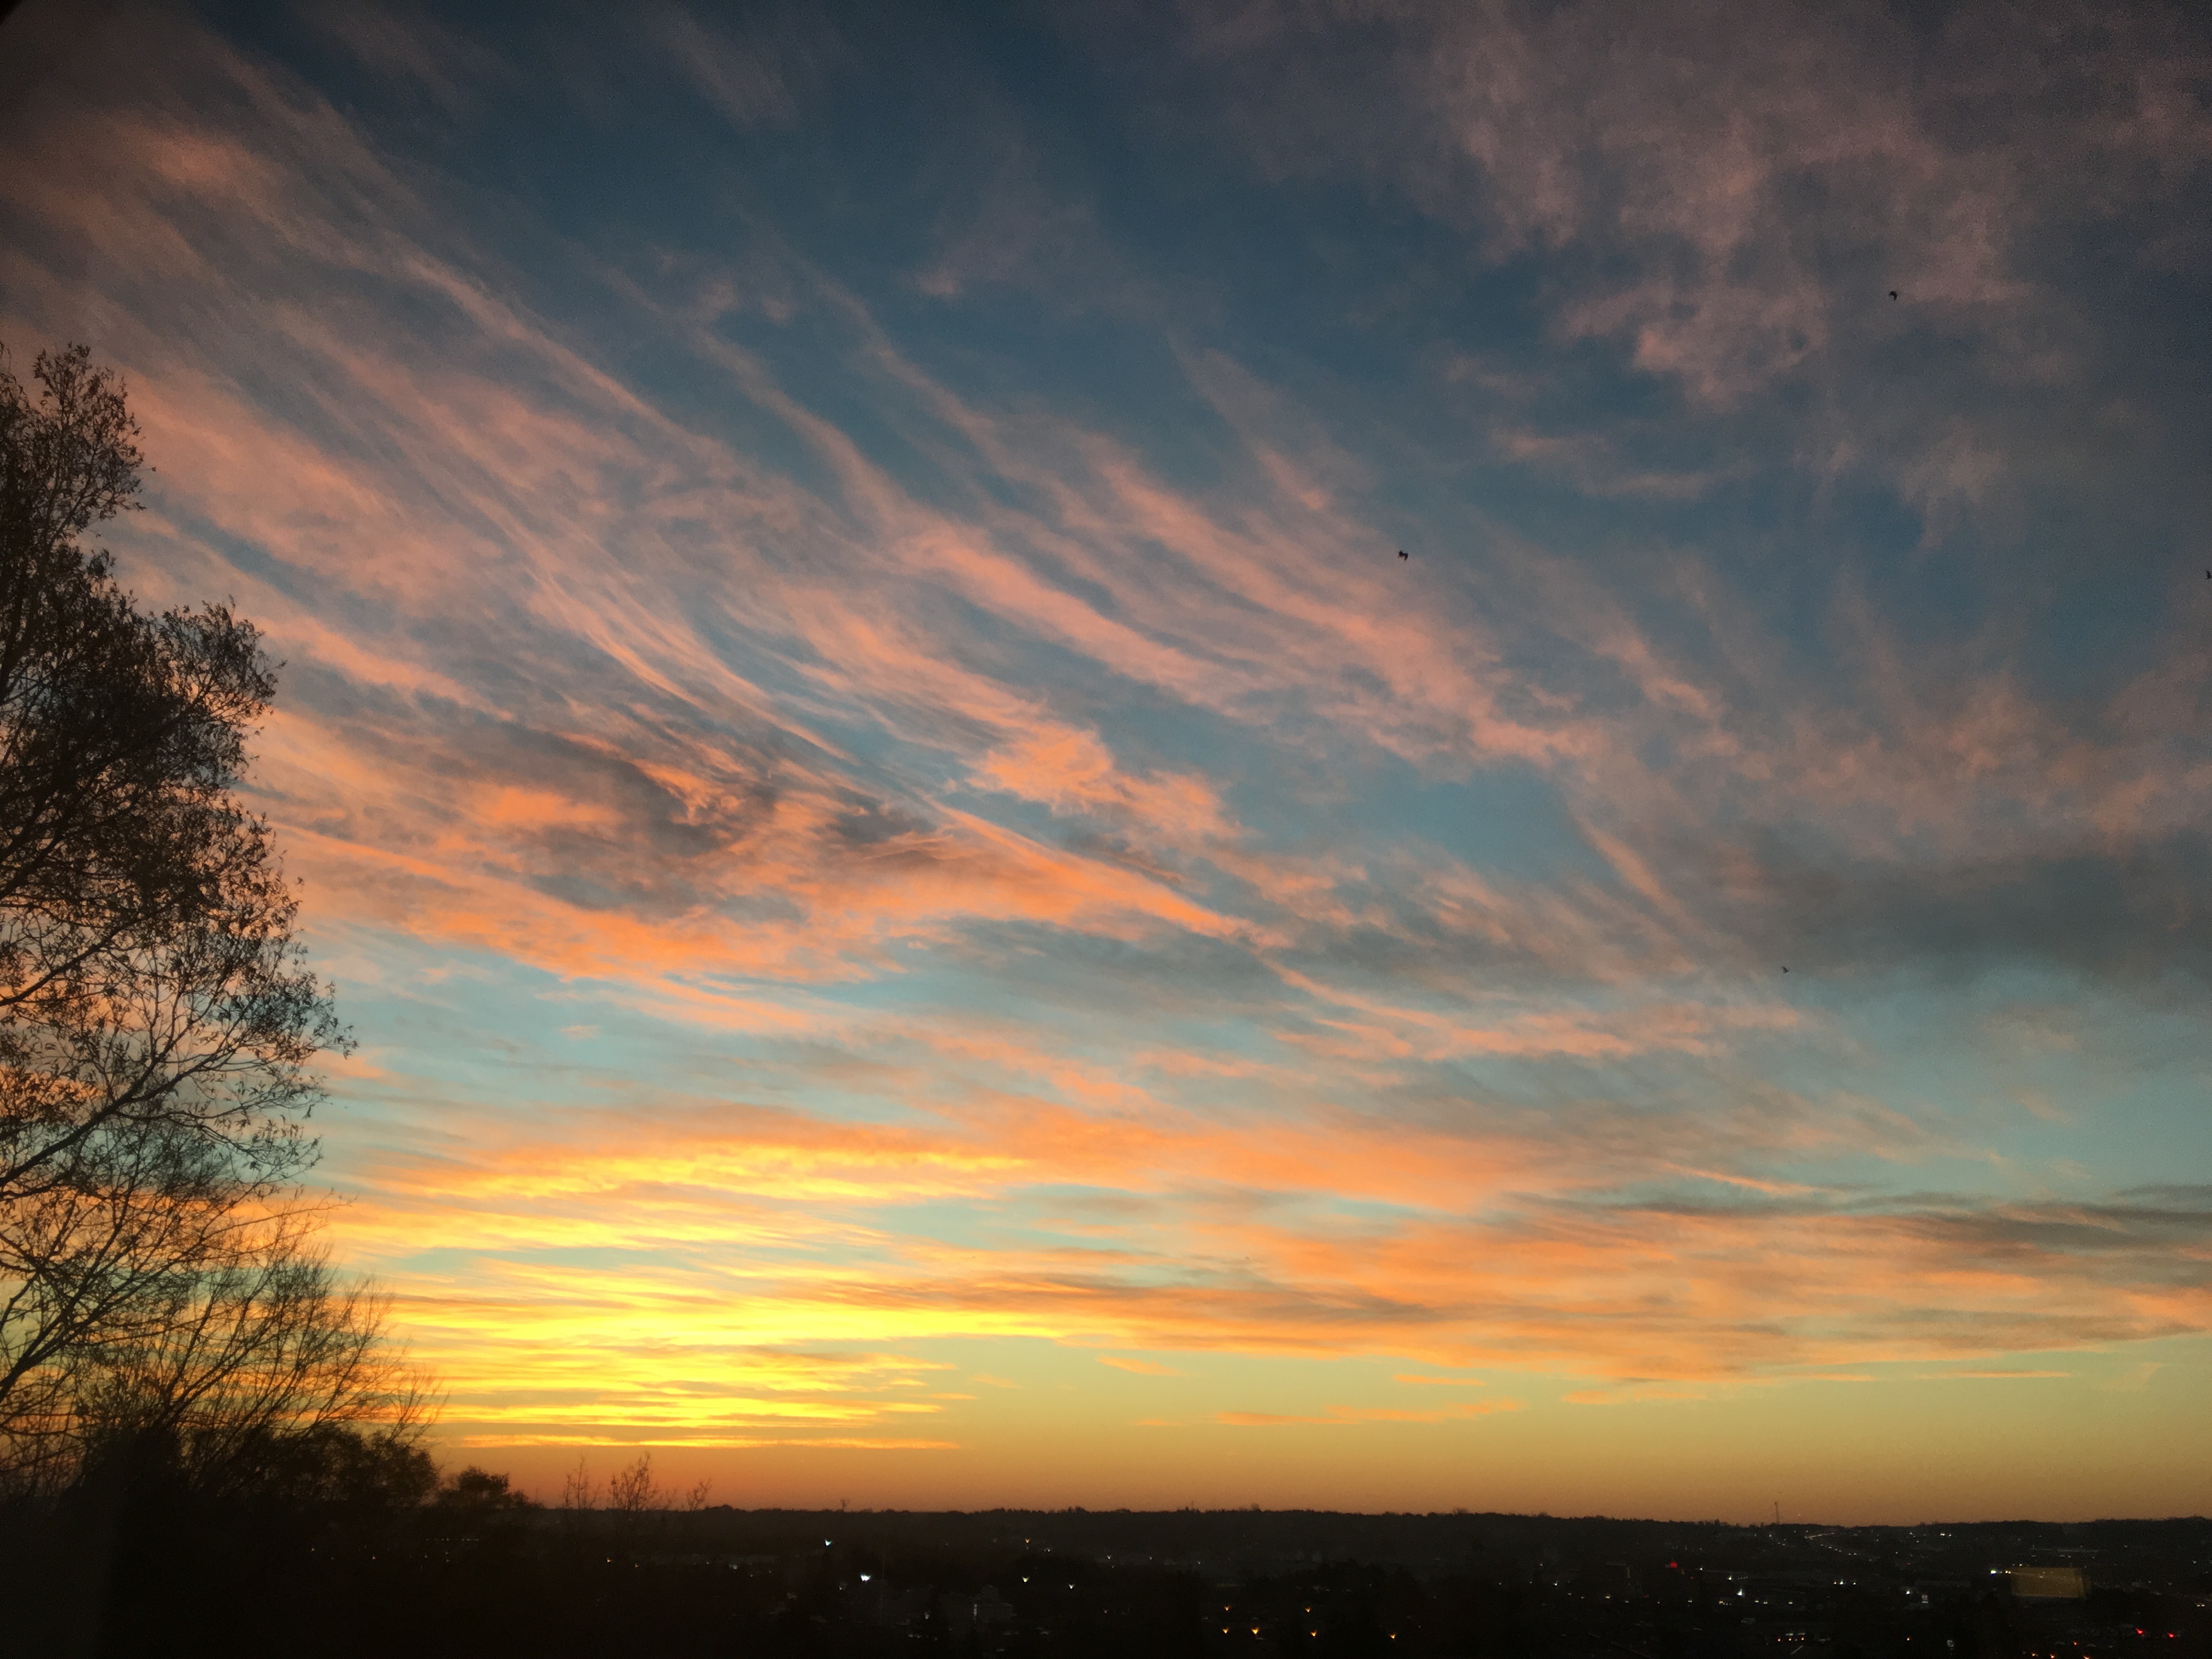
horizon, cloud, sky, sun, sunrise, sunset, sunlight, morning, dawn, atmosphere, dusk, evening, afterglow, meteorological phenomenon, red sky at morning